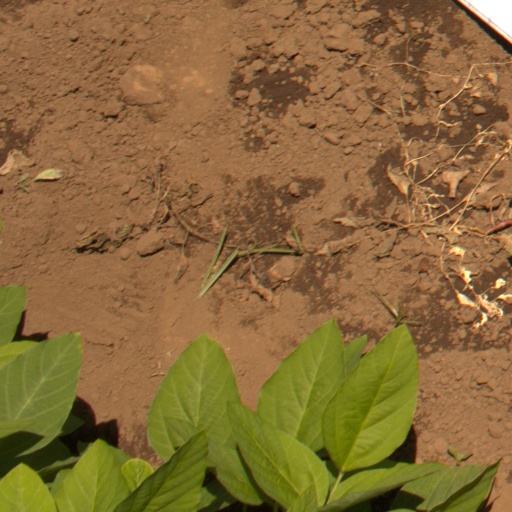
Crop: soybean